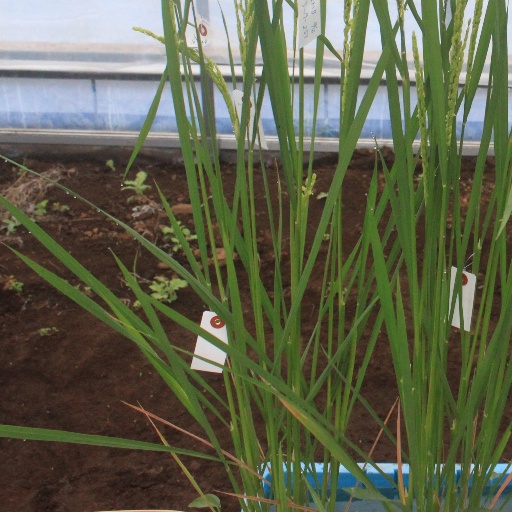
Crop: rice